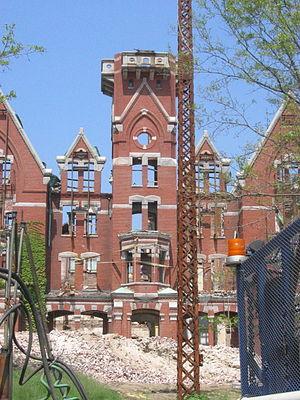
L'hôpital psychiatrique de Danvers, au Massachusetts, est un bâtiment Kirkbride construit de 1874 à 1878 selon les principes du docteur Thomas Kirkbride. Sa construction, principalement financée par l'État américain, coïncide avec un renouveau des méthodes thérapeutiques de traitement des troubles psychiatriques. Son atmosphère sombre et le site chargé d'histoires ont inspiré le cadre du film d'épouvante Session 9. On trouve sur la côte est des États-Unis de nombreux hôpitaux de ce type, dont beaucoup sont abandonnés ou en cours de réhabilitation. Il est détruit pendant les années 2000.